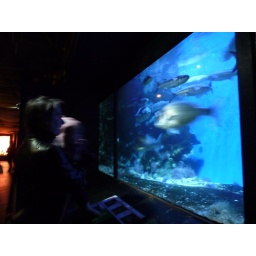
A wall of fish in the aquarium in London Zoo.